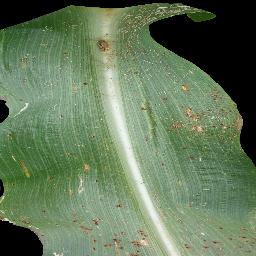
Label: Corn___Common_rust